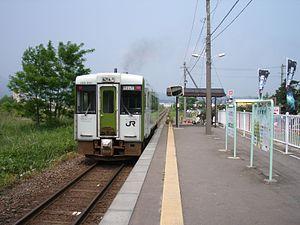
La ligne Ōminato est une ligne ferroviaire exploitée par la East Japan Railway Company, dans la préfecture d'Aomori au Japon. Elle relie la gare de Noheji à Noheji à la gare d'Ōminato à Mutsu.